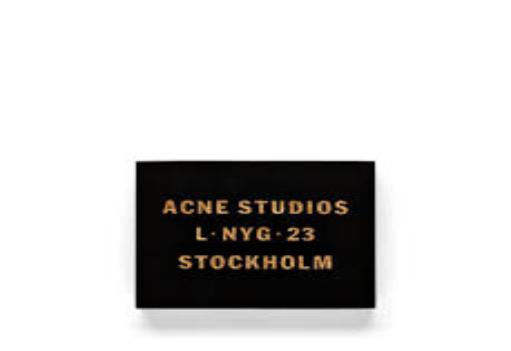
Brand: Acne Studios
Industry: Clothes